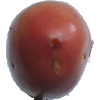
Label: Potato Red Washed 1